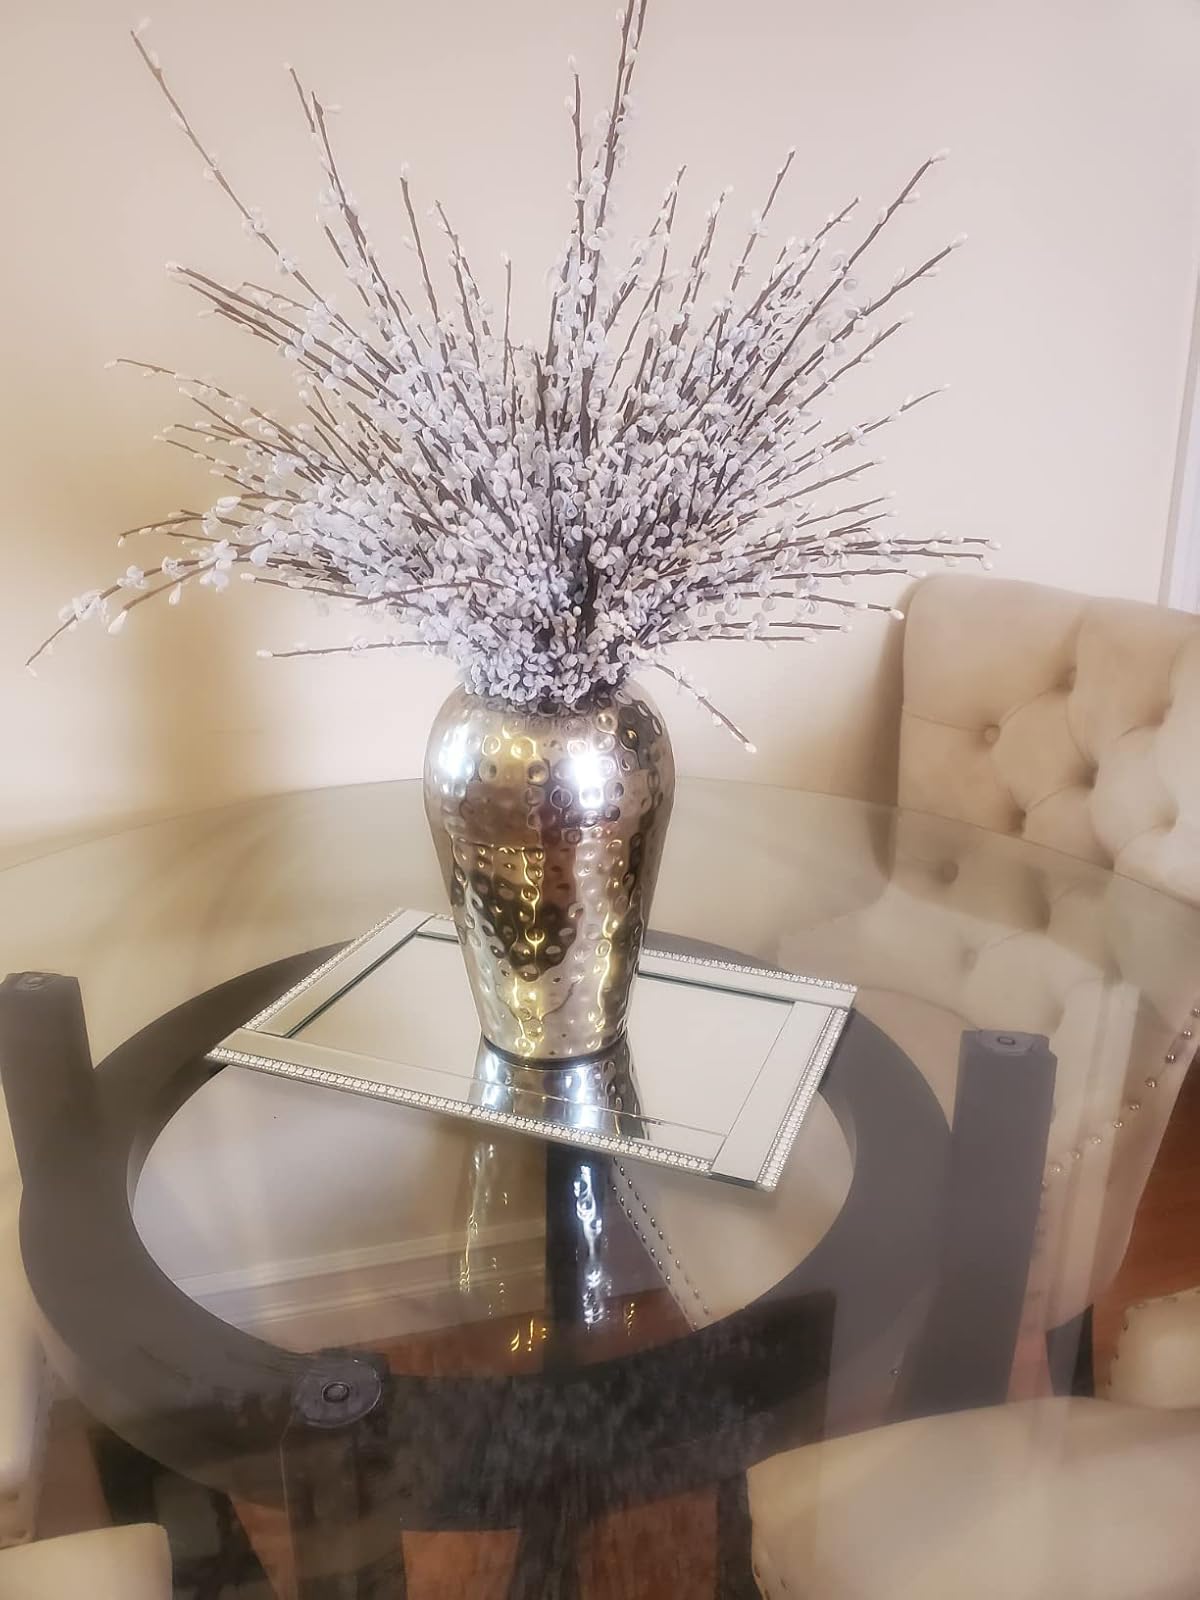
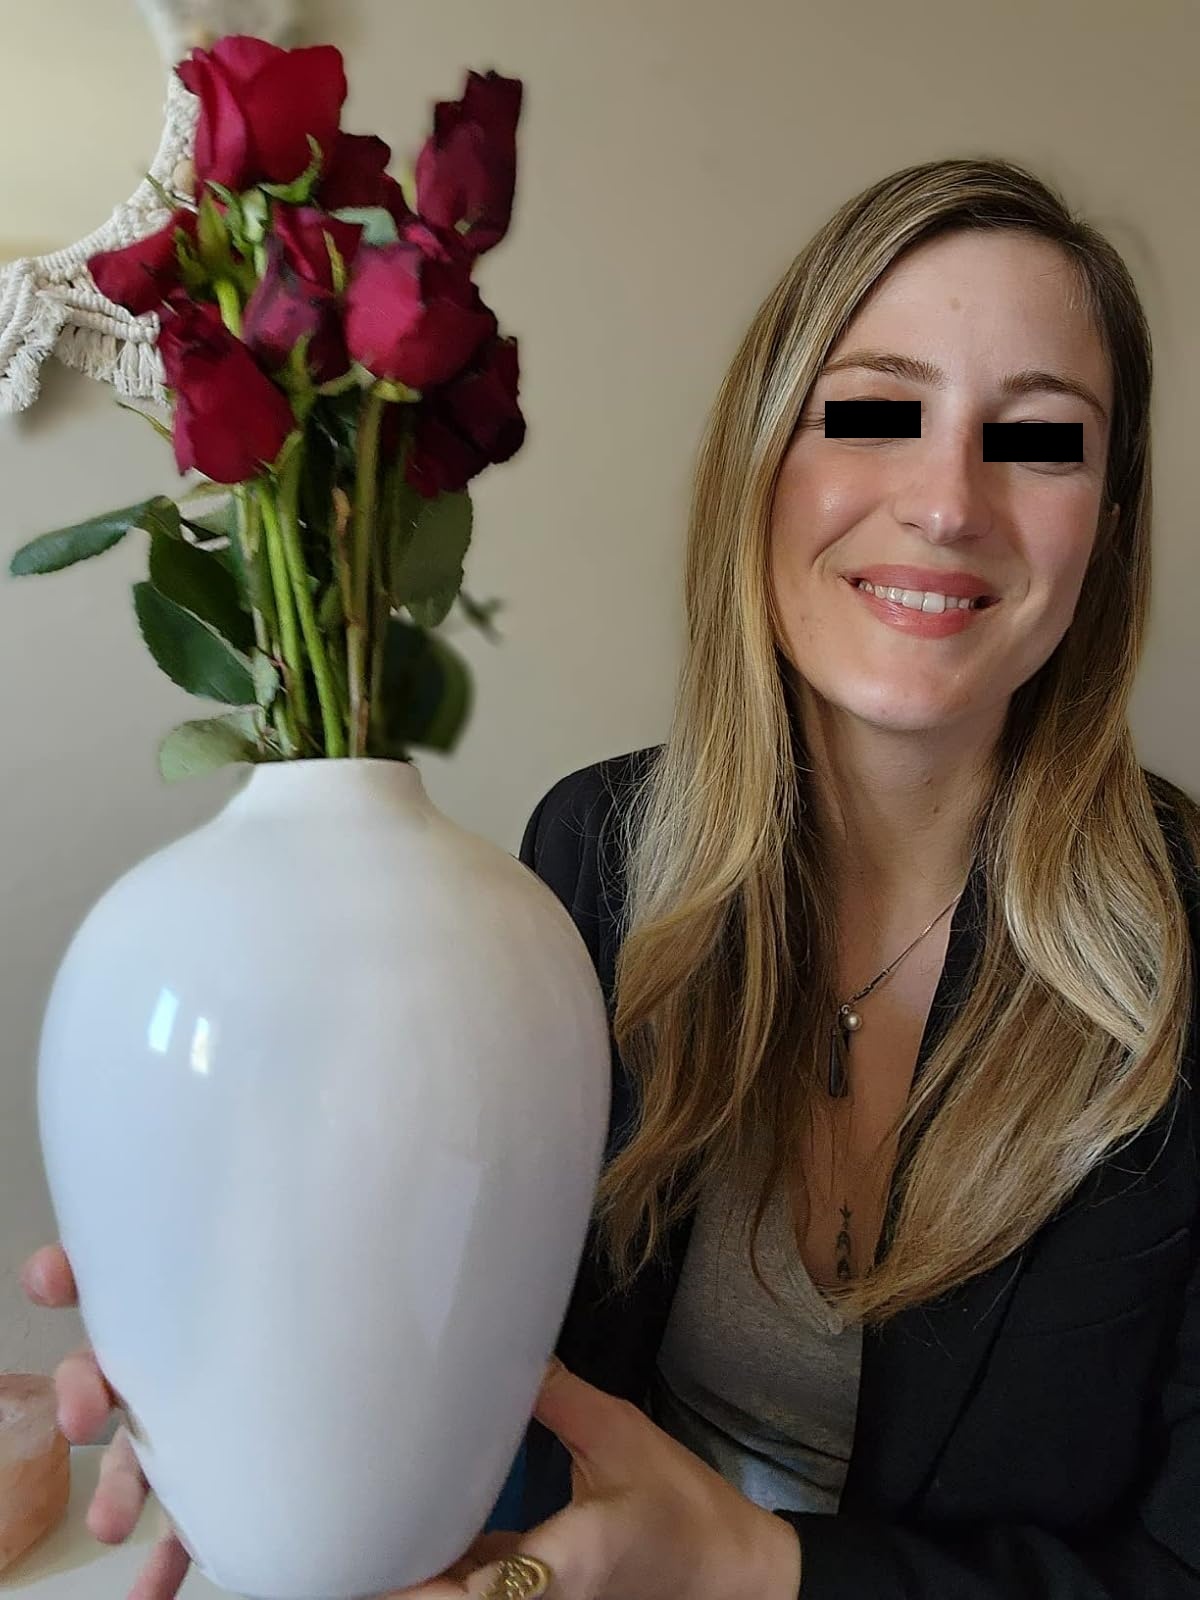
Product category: vase
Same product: no